Tochigi Prefectural Museum of Fine Arts

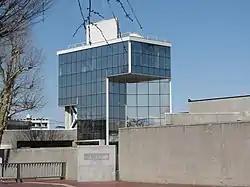

opened in Utsunomiya, Tochigi Prefecture, Japan, in 1972. The collection includes works by Hamada Shōji, Takahashi Yuichi, Constable, Corot, Gainsborough, Monet, and Turner, and special exhibitions are also mounted.